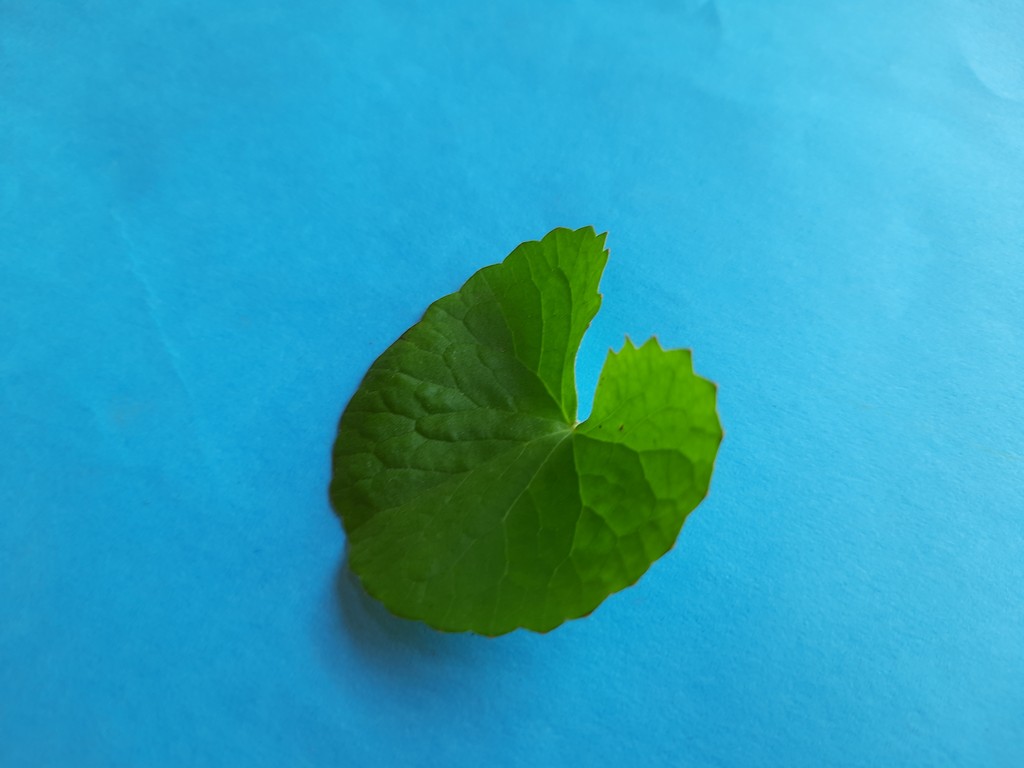
Label: Healthy